Roscosmos Cosmonaut Corps

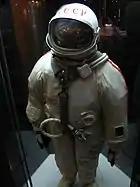
A Soviet space skafander in the Museum of Cosmonautics, Moscow

In order to enter the cosmonaut corps, a candidate for the role of a space pilot must pass medical and psychological tests (in the Central Research Aviation Hospital), as well as undergo a face-to-face interview. During the Soviet era, in addition, membership in the Communist Party of the Soviet Union was also a prerequisite for joining the cosmonaut corps.